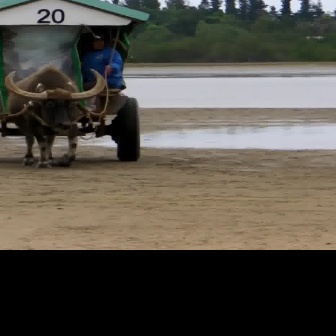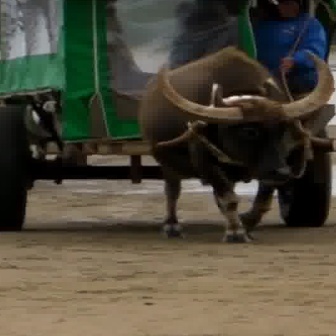
  Please identify the target specified by the bounding box [2,64,106,168] in the first image and locate it in the second image. Return the coordinates in [x_min,y_min,x_max,y_max] format.
Answer: [133,43,335,244]